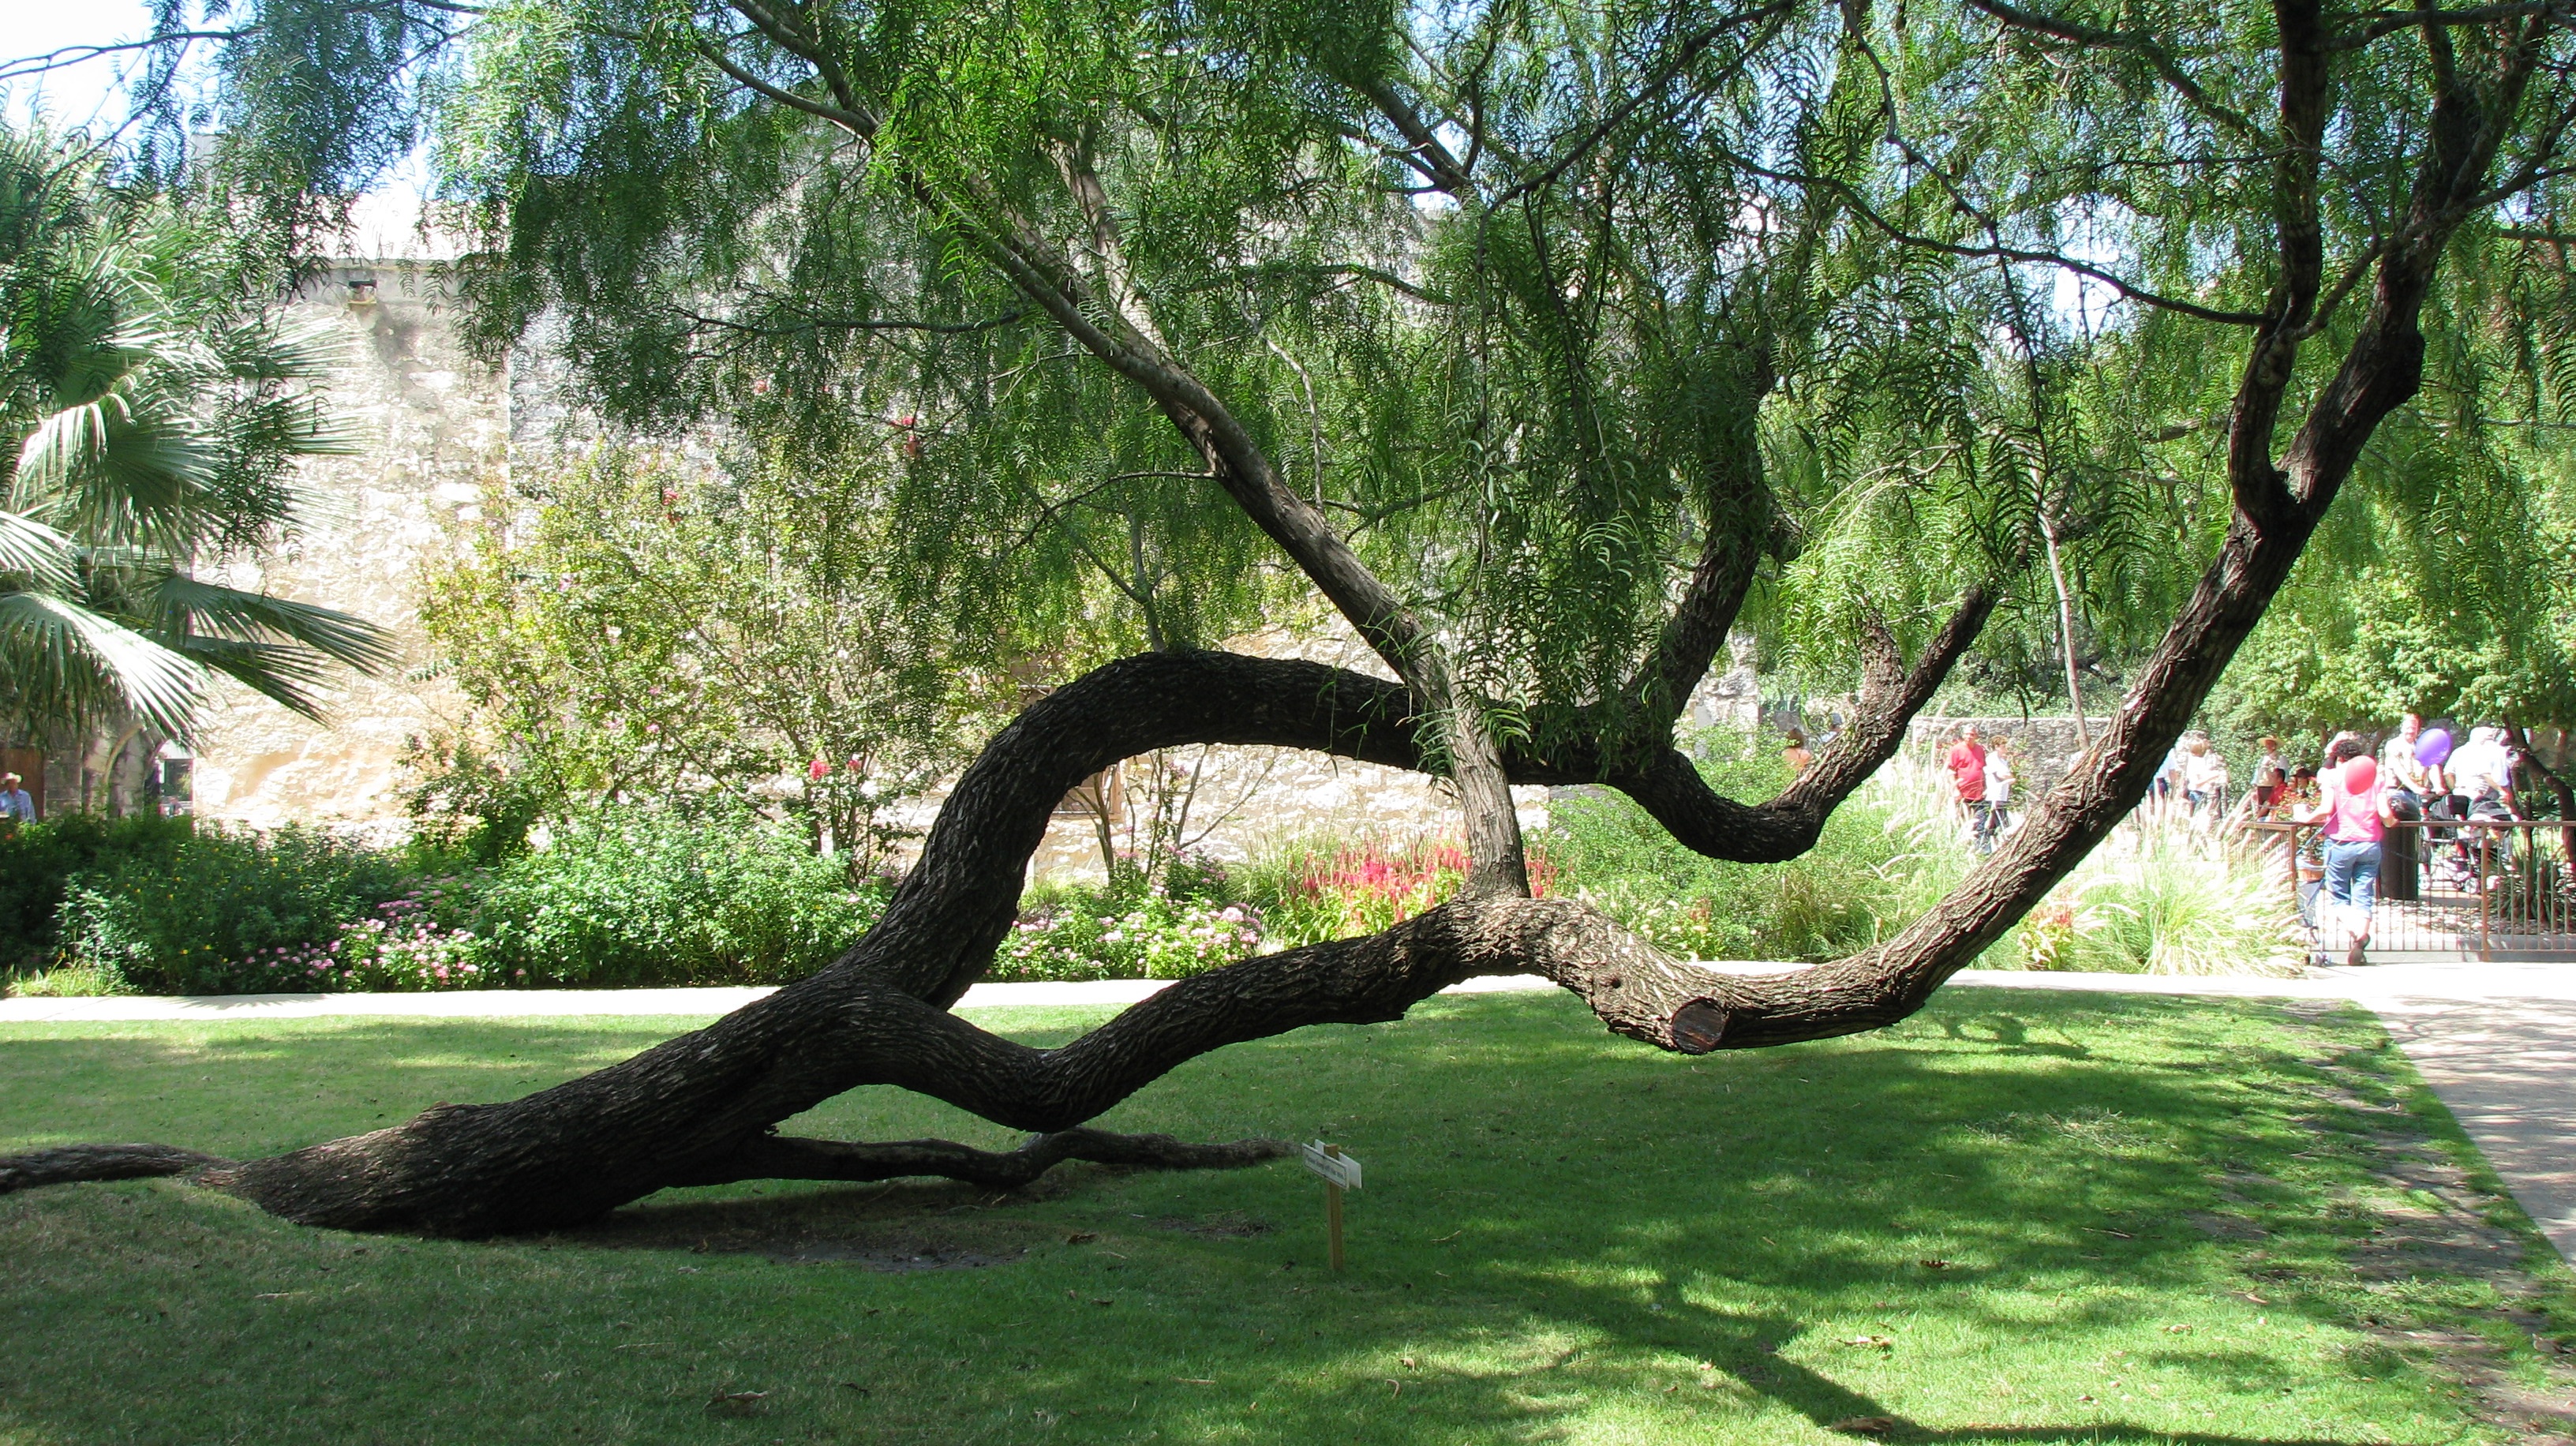
tree, branch, plant, flower, trunk, park, botany, garden, flora, botanical garden, texas, cedar, alamo, flowering plant, san antonio, woody plant, land plant